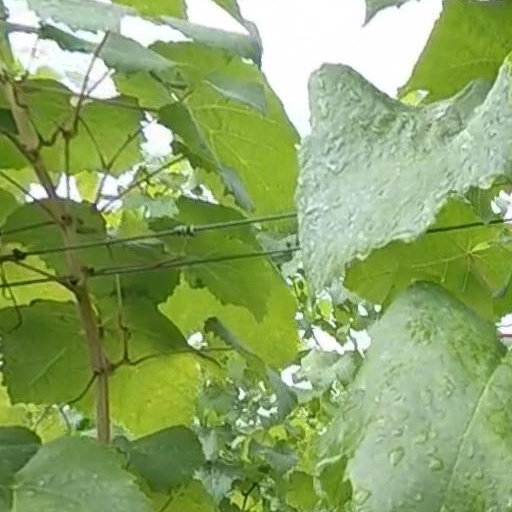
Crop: grape